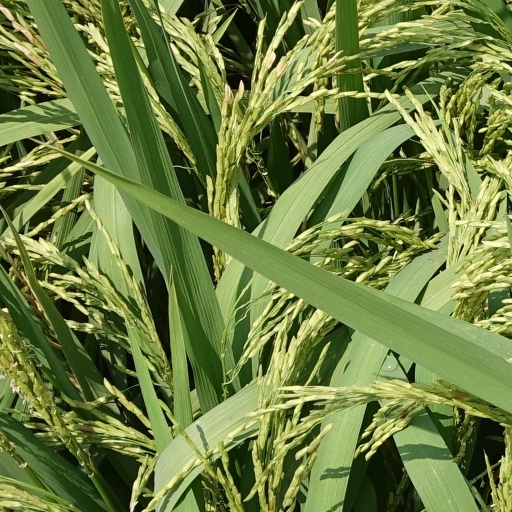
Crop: rice